College admissions in the United States

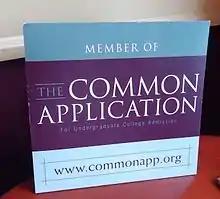
The Common Application.

One suggested that a goal of interview preparation should be to present oneself as "comfortable with spontaneous conversation" and be able to talk about interests without sounding like the answers were prepared in advance, and suggested it was important to show intellectual passion and a love of learning with a deep excitement, and show "social maturity" with sensitivity, empathy for others unlike oneself, and concern for issues larger than personal career ambitions. Applicants should have an attitude that was not be what can the college offer but what can the student offer the college, avoid asking questions about facts better answered elsewhere, and show an openness to new ideas, an ability to work cooperatively with others, ambition, and caring about others. Interviewees should be ready for sometimes provocative questions to test social sensitivity; if an interviewer asks a "baiting or leading question", an applicant should respond by laughing while politely disagreeing with the perspective, and to keep trying to enjoy the conversation with the interviewer. Another advisor suggested that students must be prepared to answer the question "What is your biggest failure" in an interview. Applicants should avoid sounding snide, annoyed, contemptuous, and avoid describing oneself as humiliated, bored, depressed, angry, shy, inhibited, anxious, frightened, and frustrated, and should be upbeat but avoid going for the hard sell. Another report suggested that shy or timid applicants were at a disadvantage. Another advisor suggested that a student try to find a common bond with the interviewer, and send a brief follow-up letter afterwards.